Chorilaena

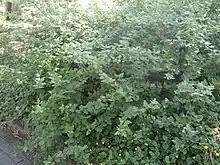
Habit in Kings Park, Perth

Chorilaena quercifolia, commonly known as karri oak or chorilaena, is a species of bushy shrub that is endemic to the karri forests of south-west Western Australia. It is the sole species in the genus "Chorilaena". It has papery, broadly egg-shaped leaves with lobed edges and variously-coloured flowers arranged in umbels of five, the sepals and petals hairy on the outside and the stamens protruding beyond the petals.